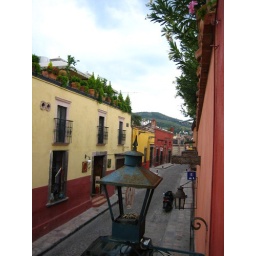
view down the street from our bed  &amp;amp; breakfast in San Miguel de Allende